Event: Nepal Earthquake
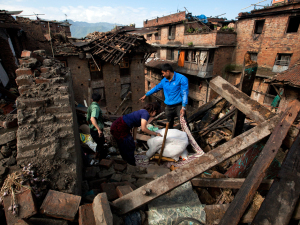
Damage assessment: damage